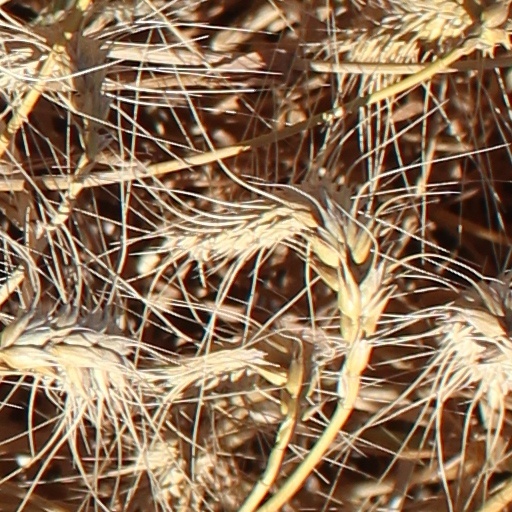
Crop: wheat